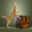
Label: cat